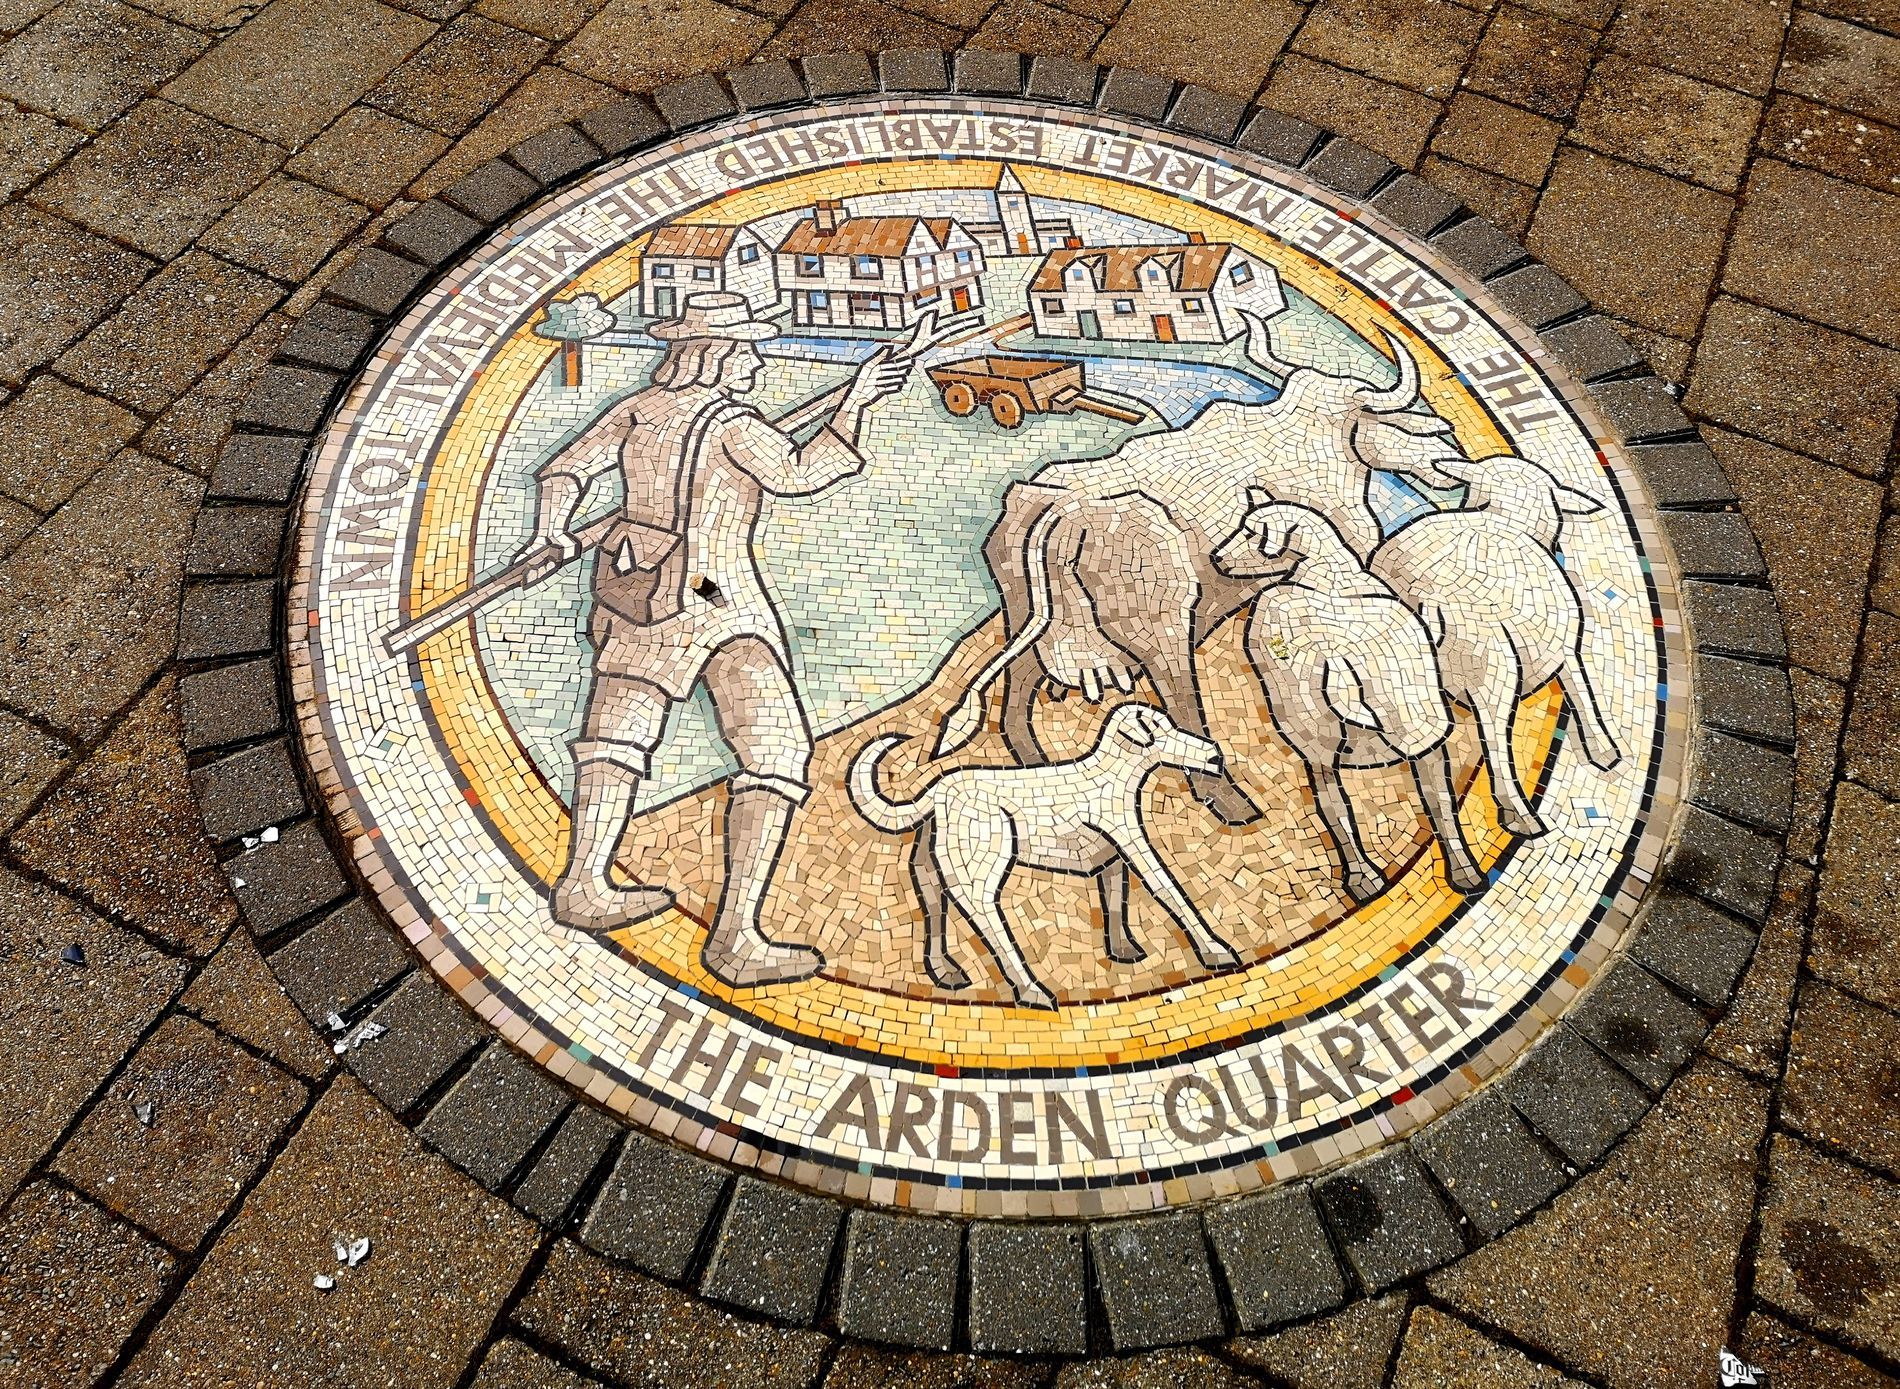
circular mosaic
The image shows a circular mosaic embedded in a paved surface, depicting a pastoral scene.
The mosaic features a shepherd with a staff, accompanied by sheep and a dog.
The scene features a circular mosaic on a paved surface, viewed from a high angle perspective.
The color palette includes earthy tones and muted shades.
Labels: Path, Tile, Person, Sidewalk, Art, Cobblestone, Road, Mosaic, Drain, Animal, Horse, Mammal, Head, Sewer, Machine, Wheel, Hole, Manhole, Floor, Walkway, paved surface, shepherd, sheep, dog
Camera: HUAWEI CLT-L09
Aperture: F1.8
Exposure: 1/2326 sec
ISO: 50
Focal length: 5.6 mm